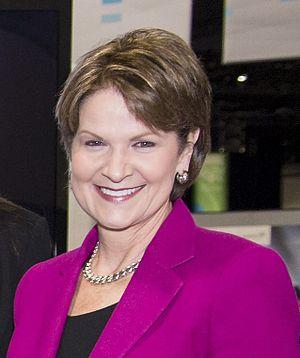
Marillyn A. Hewson, née le 27 décembre 1953 à Junction City, est une femme d'affaires et chef d'entreprise américaine. Elle est la présidente-directrice générale de Lockheed Martin depuis janvier 2013.